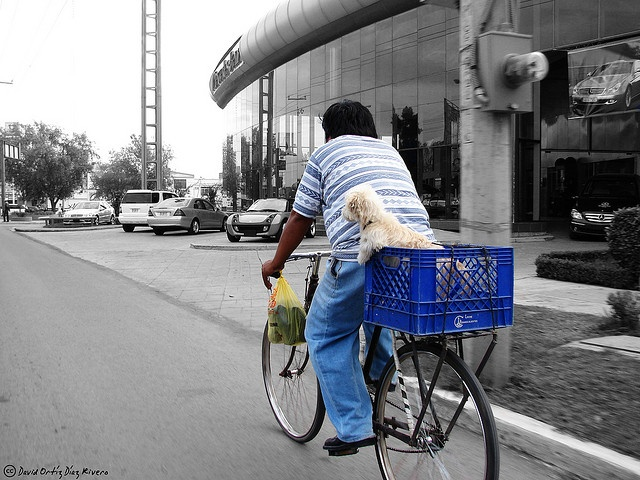
a person riding a bike wit ha dog in a basket
A man riding a bicycle with a dog in a crate strapped to the back.
A person and a dog on a bike.
a man "in color" riding a bike through a black and white urban landscape
A man riding a bicycle with a dog in a basket on the back.